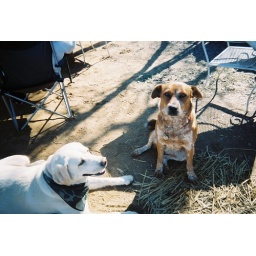
Sadie and Jasper in love - Sadie is the red one jasper is the boy and he has the tie on